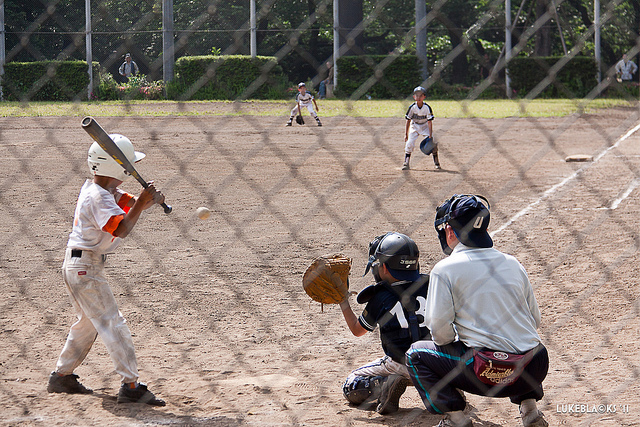
các cầu thủ bóng chày đang theo dõi đường bay của quả bóng